Eldora Speedway

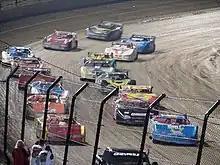
Starting field for the 2006 Prelude to the Dream

The Dirt Late Model Dream is a 100-lap race that has been run annually every June since 1994. The World Racing Group currently sanctions it. The race is noted for its prize money, worth $100,000 for the winner.